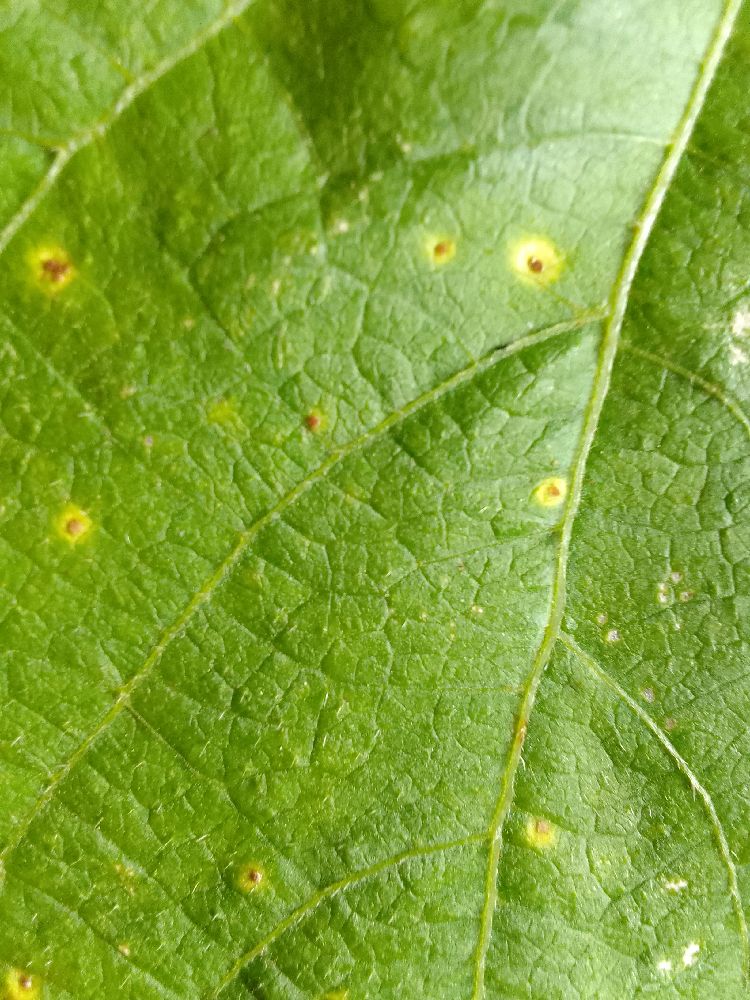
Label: rust